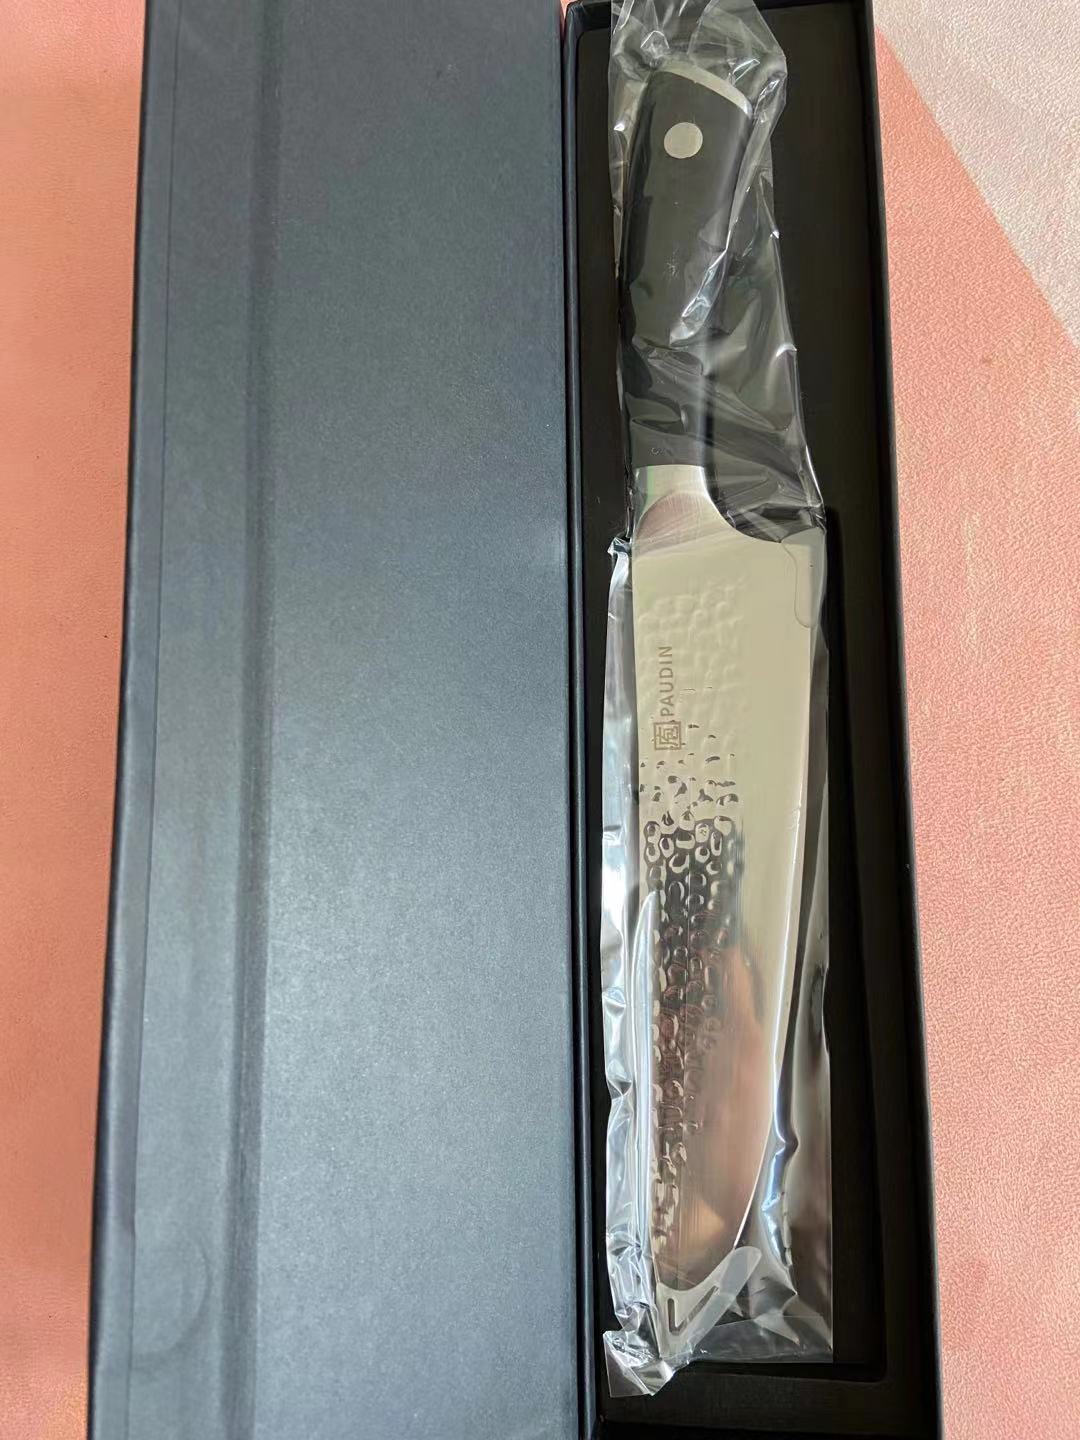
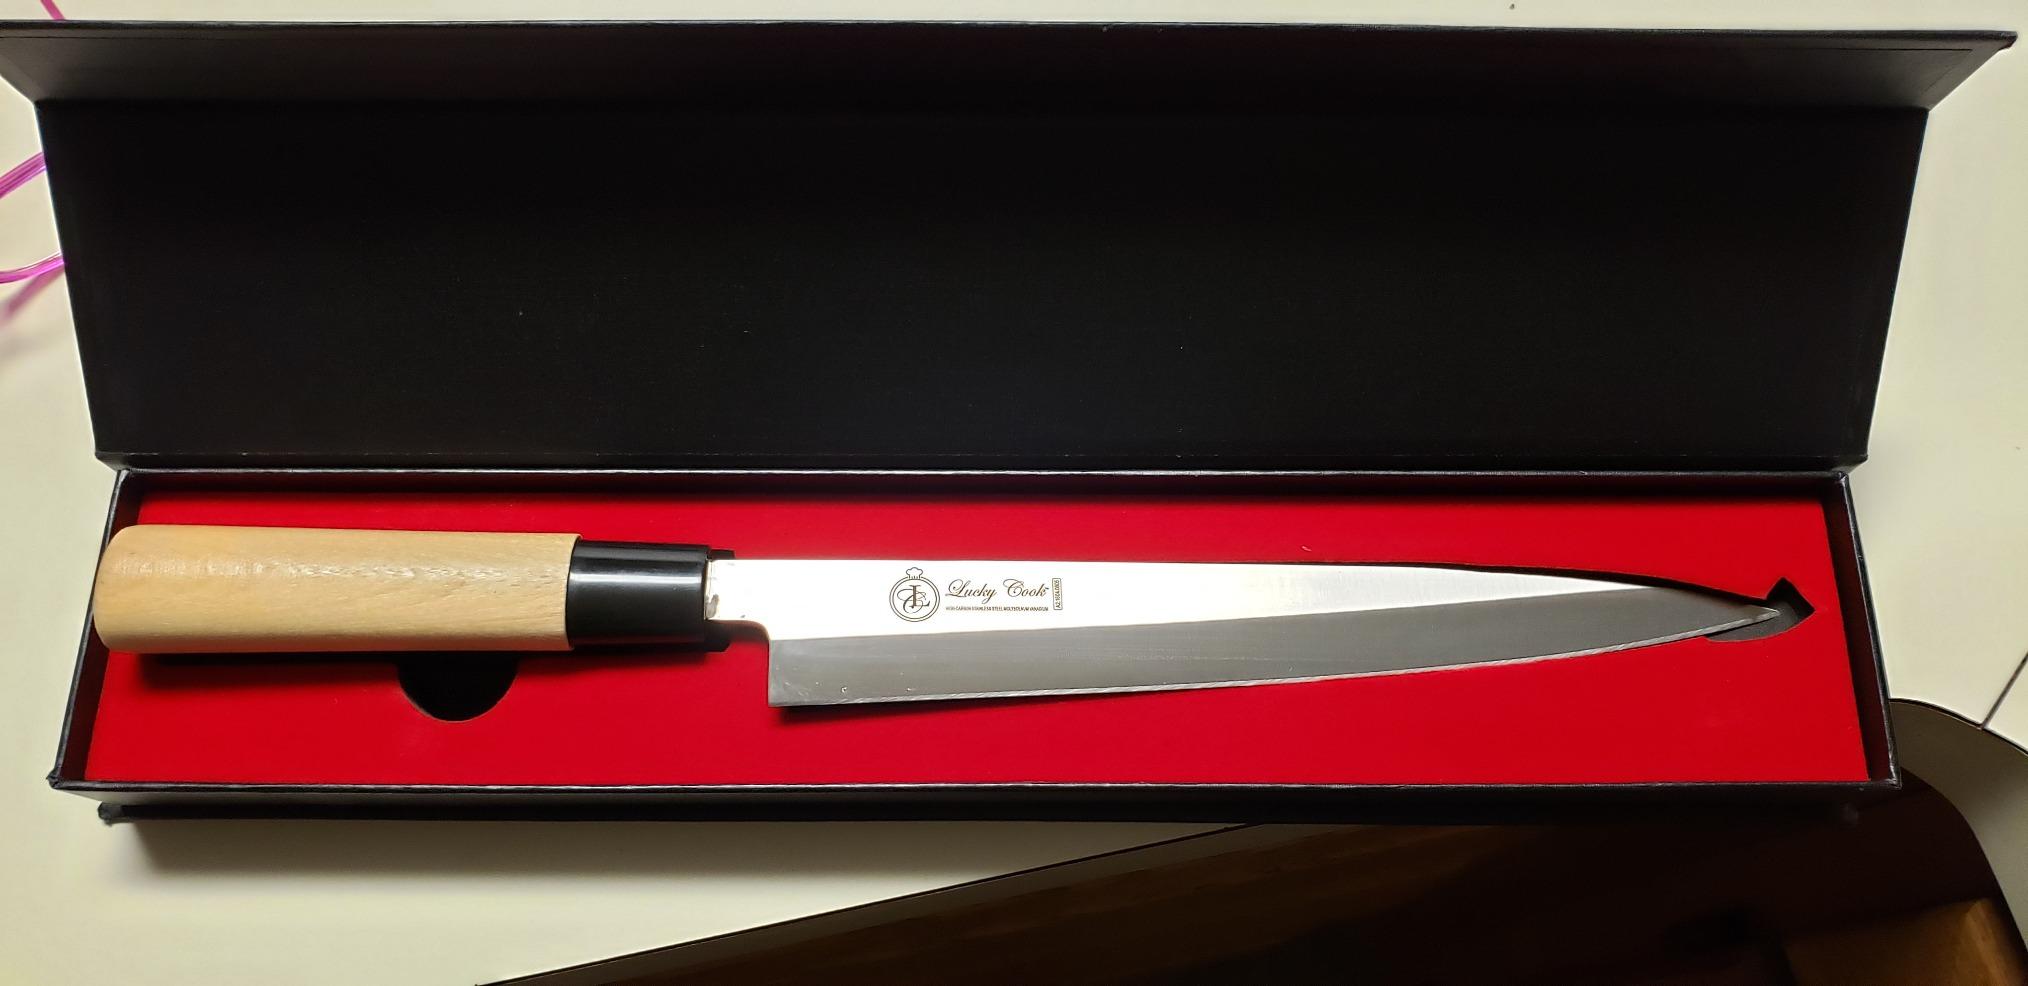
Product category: items_knife
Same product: no